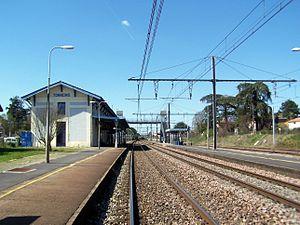
Gare SNCF de Tonneins (Lot-et-Garonne, France)
La gare de Tonneins est une gare ferroviaire française de la ligne de Bordeaux-Saint-Jean à Sète-Ville, située sur le territoire de la commune de Tonneins, dans le département de Lot-et-Garonne en région Nouvelle-Aquitaine.